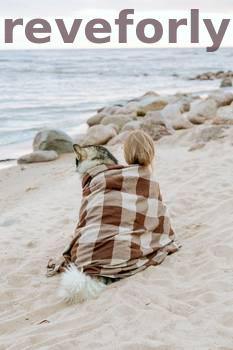
Label: Watermark